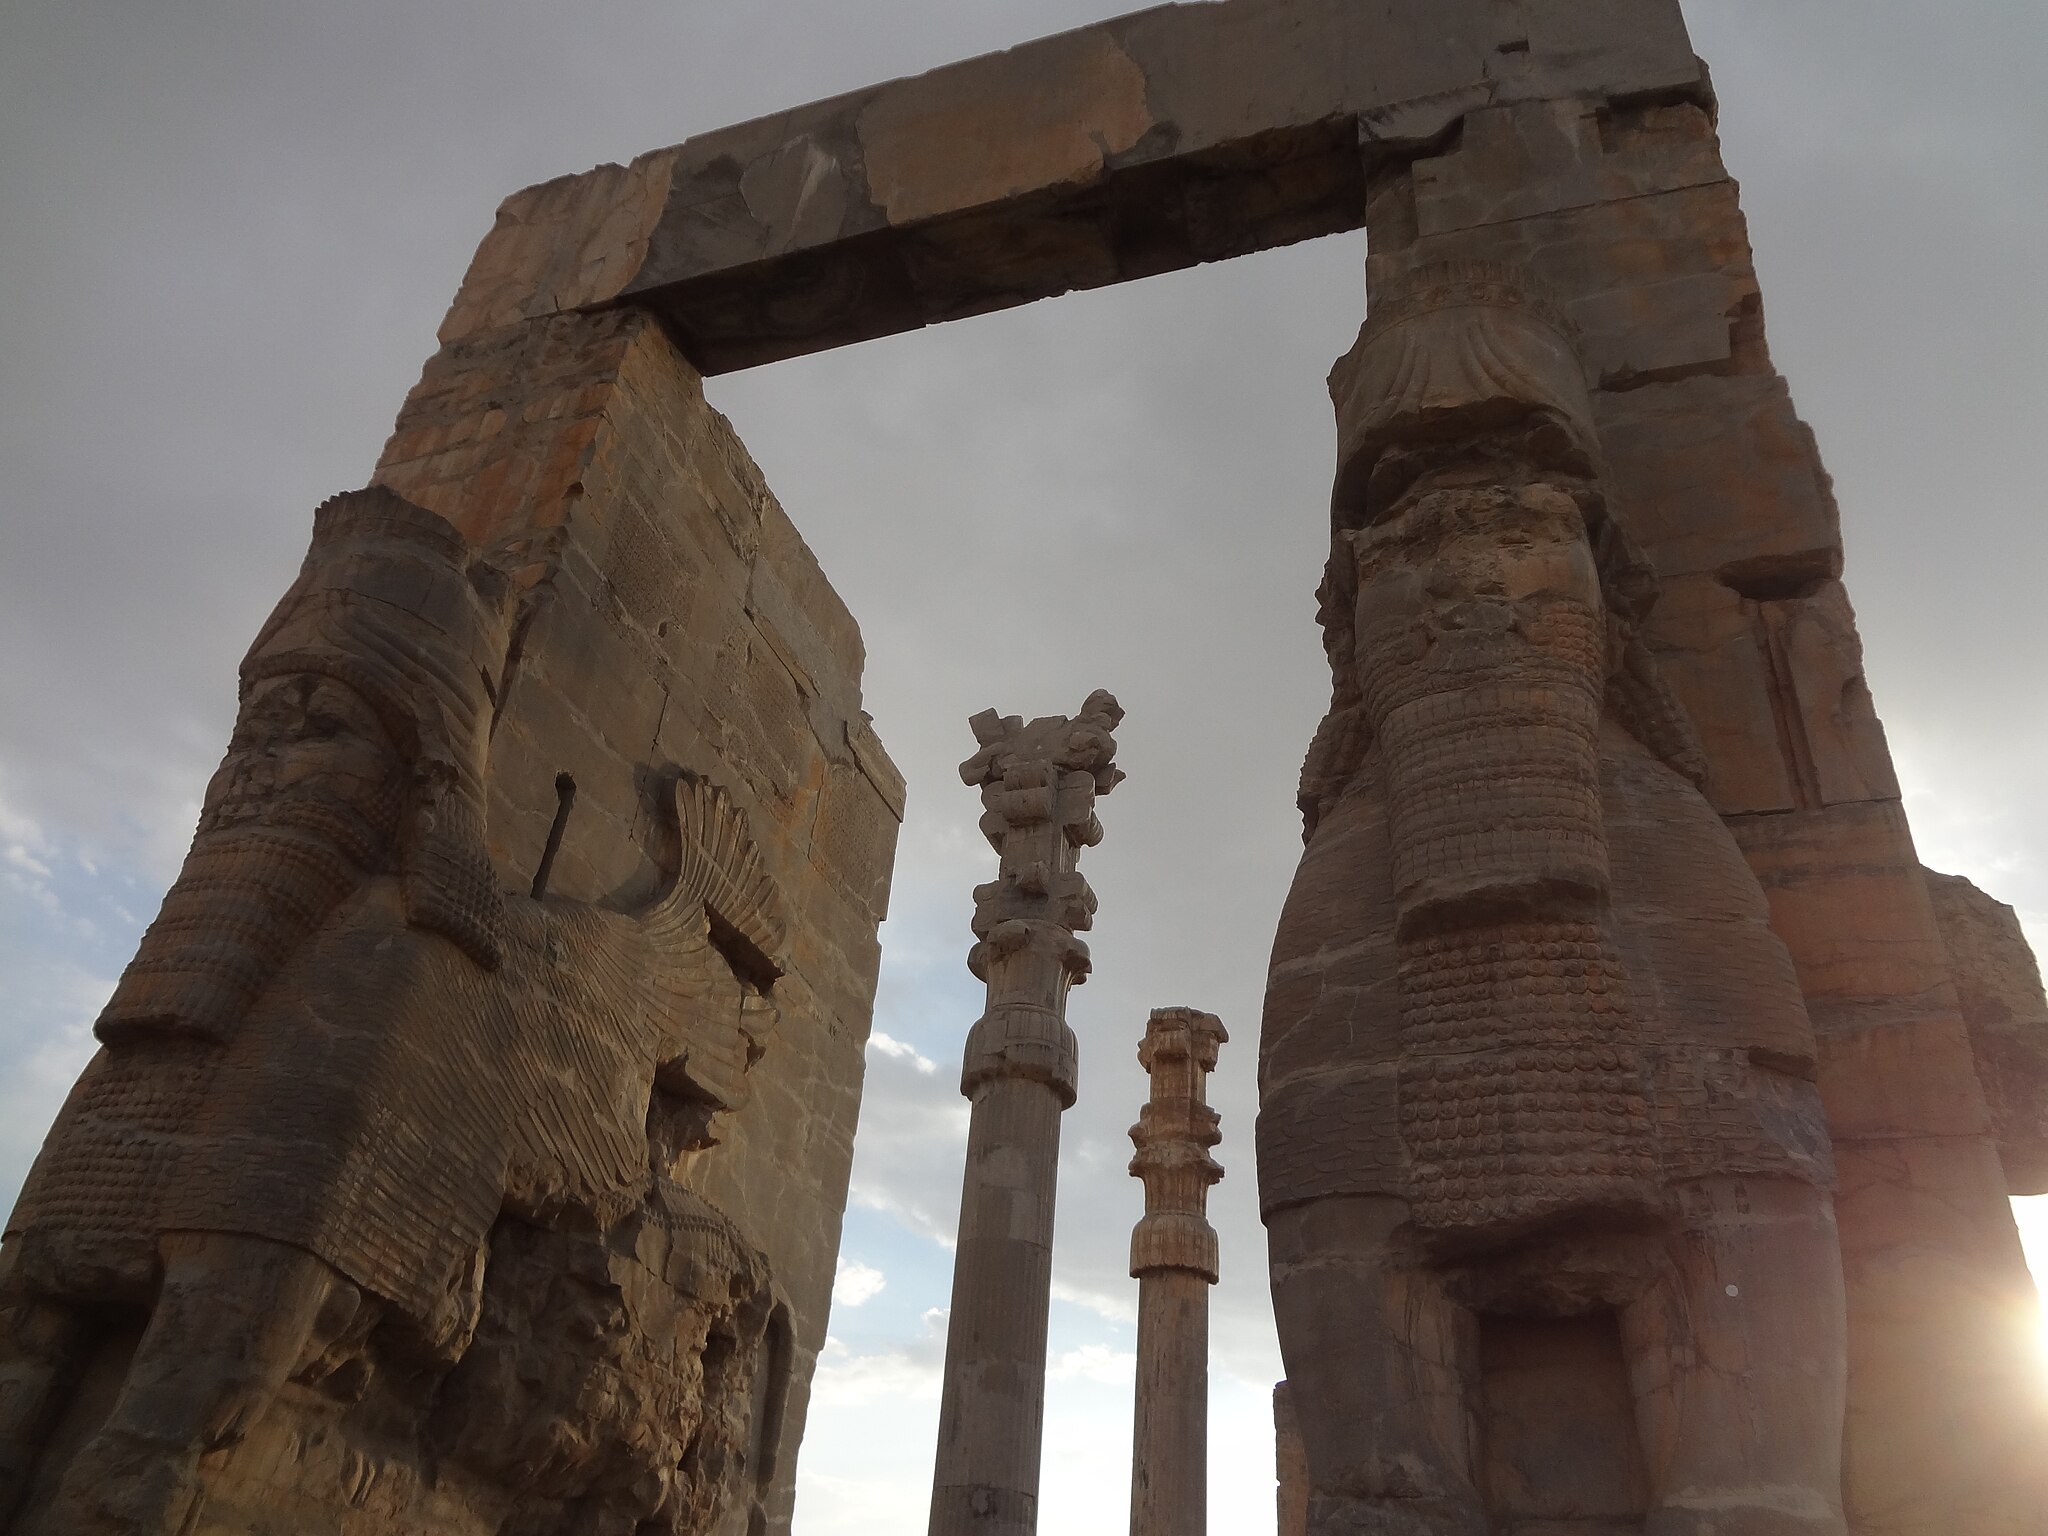
Title: دروازه تخت جمشید
Date: 2014-07-10 06:46:00
Categories: Gate of All Nations, Self-published work, Cultural heritage monuments in Iran with known IDs, Uploaded via Campaign:wlm-ir, Contre-jour photography of Iran, Images from Wiki Loves Monuments in Marvdasht, 2014 in Persepolis, Iran photographs taken on 2014-07-10, Images from Wiki Loves Monuments 2020, Images from Wiki Loves Monuments 2020 in Iran